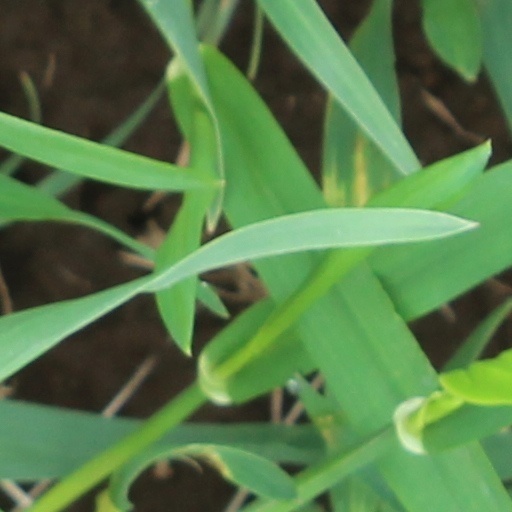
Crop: wheat